Division of Greenway

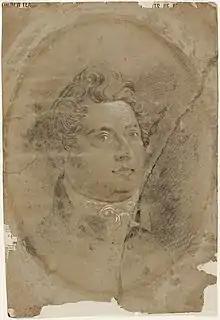
Francis Greenway, the division's namesake

The division was created in 1984 and is named for Francis Greenway, an ex-convict who became a prominent architect in colonial Sydney. For most of its history, Greenway was a safe seat for Labor. However, demographic changes in the areas north of Blacktown, specifically Kellyville Ridge, Stanhope Gardens and Glenwood, resulted in a shift away from Labor at the 2001 election. At the 2004 election this trend continued and the seat was won by the Liberal Party following the retirement of the sitting member, Frank Mossfield and an extensive Liberal campaign. Louise Markus, a Pentecostal social worker and member of Hillsong Church, defeated Ed Husic, a former political adviser and a non-practising Muslim, to take the seat by a small margin of 0.6 points. A large informal vote of 11.83%, the highest in the 2004 election, contributed to the closeness of this result, the vast majority indicating a first preference for Louise Markus.